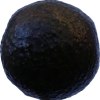
Label: black_avocado